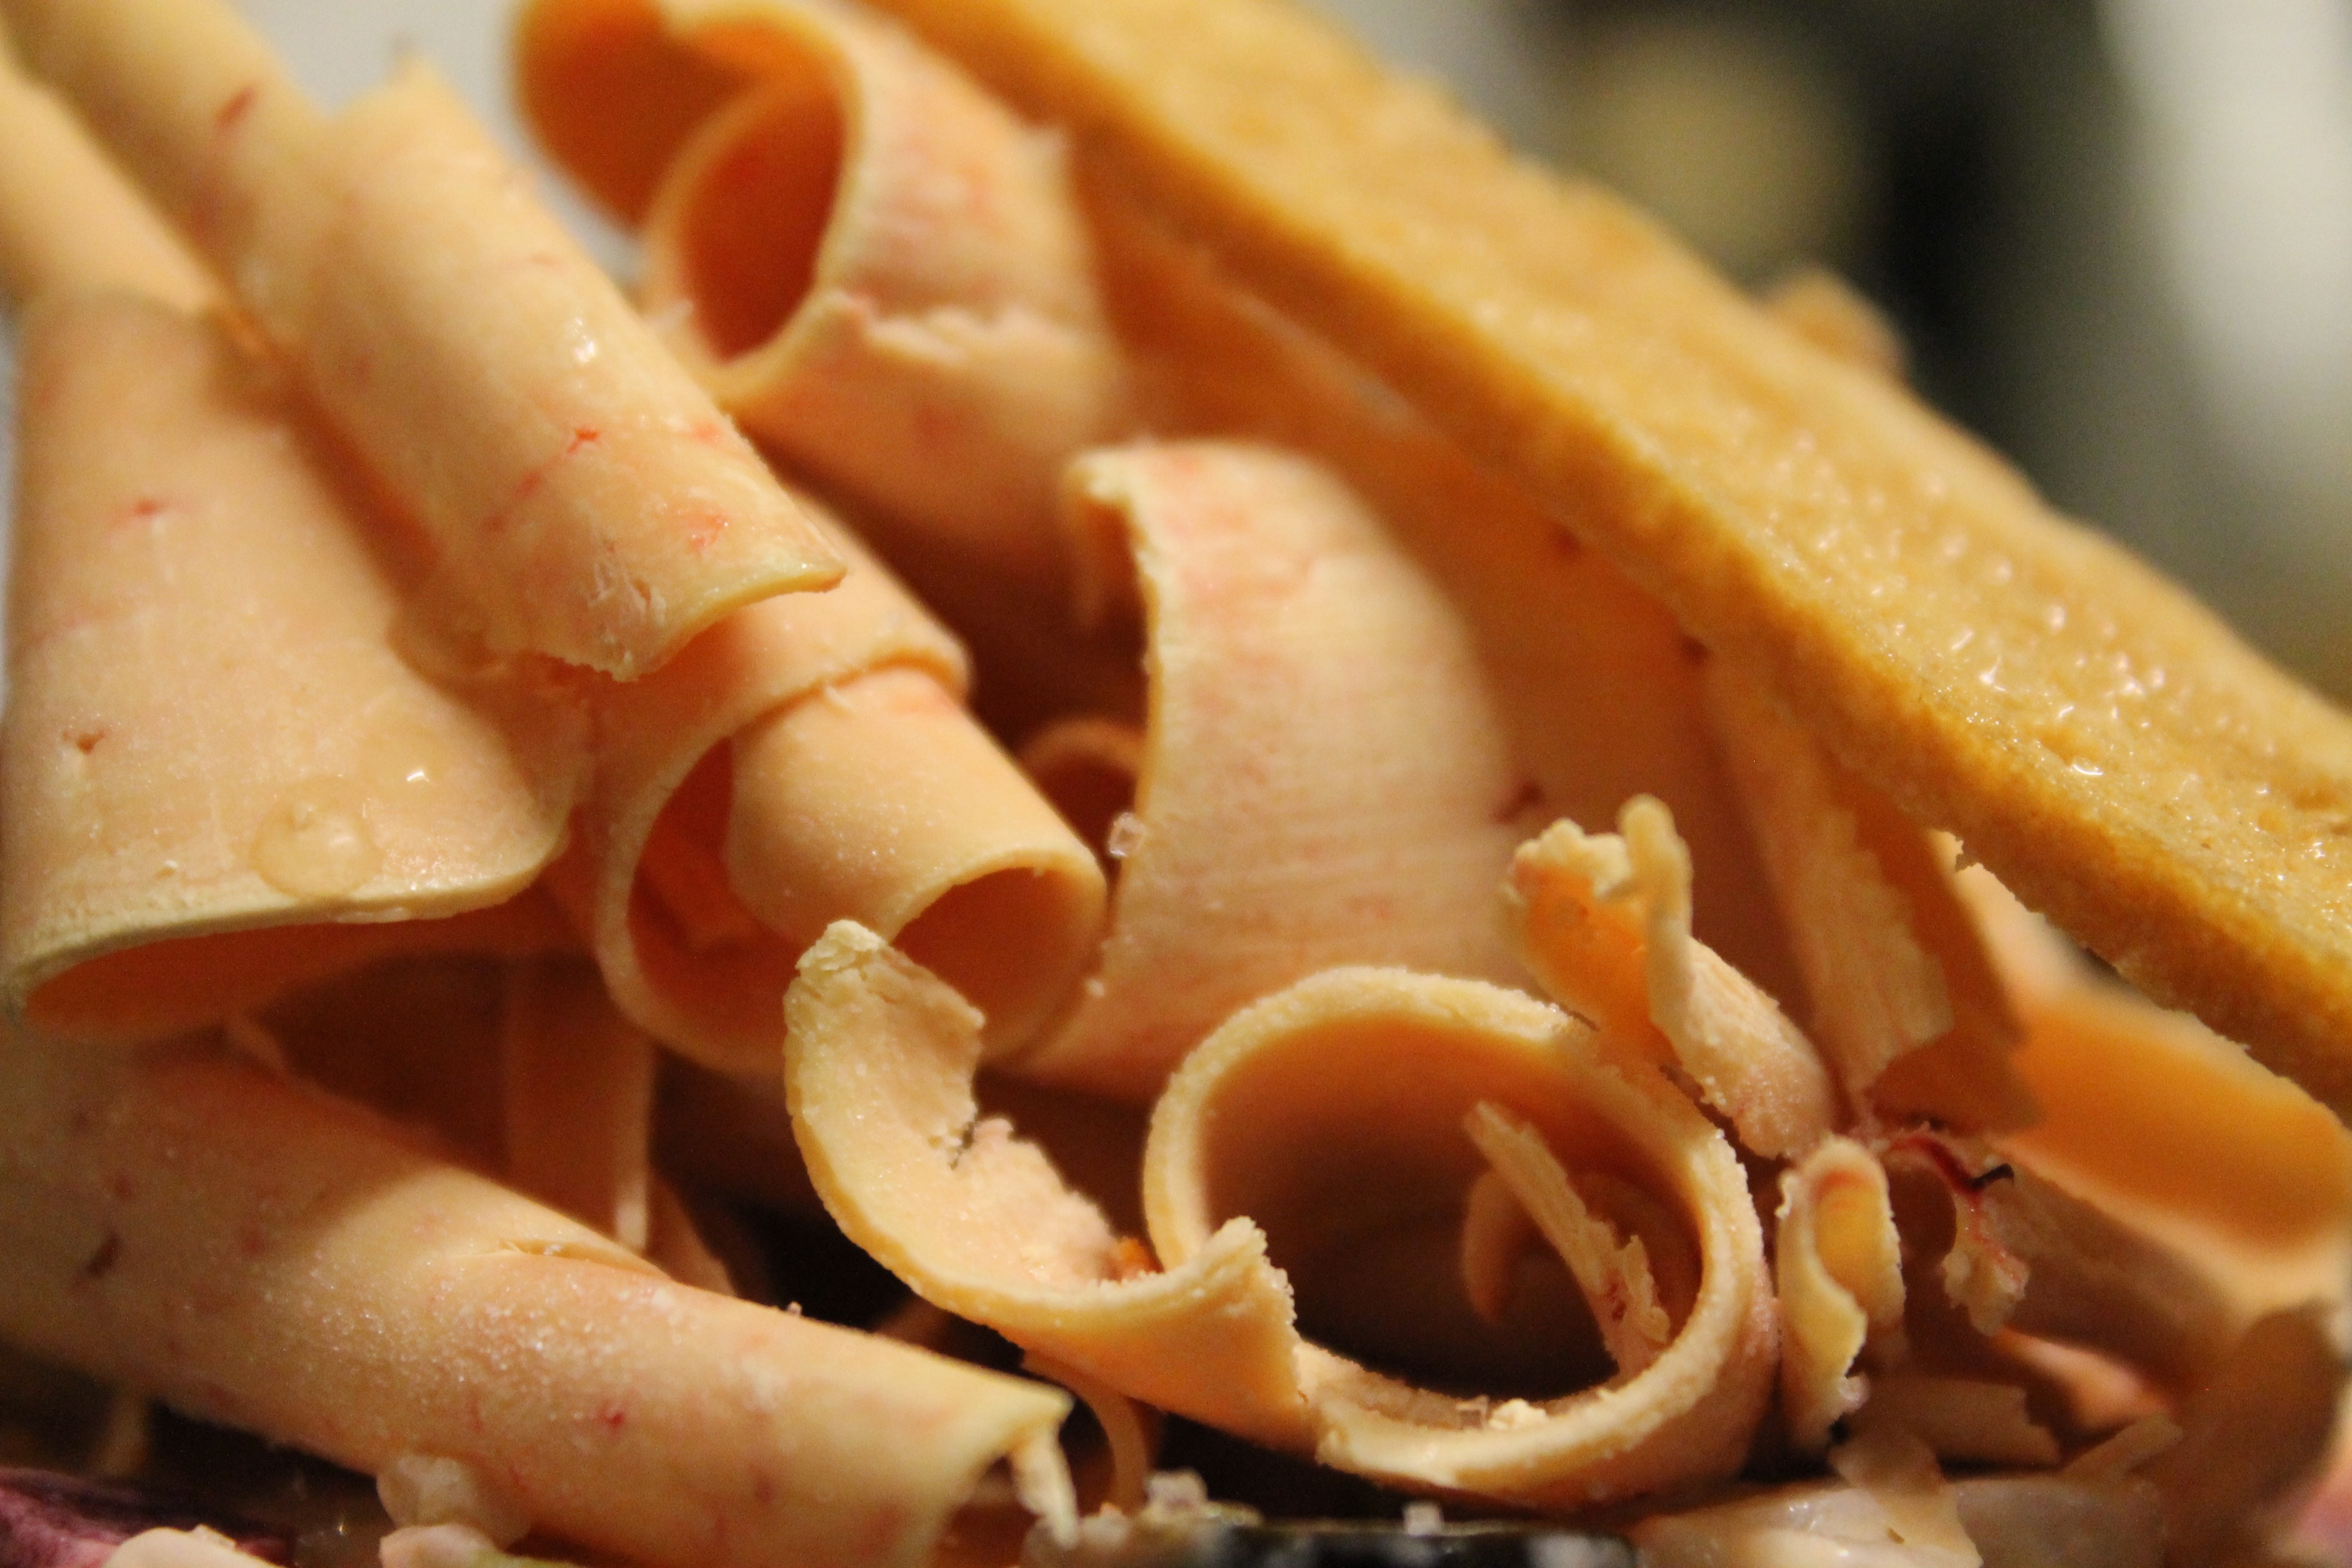
dish, meal, food, produce, seafood, kitchen, breakfast, meat, cuisine, gastronomy, flavor, fatty liver, snack food